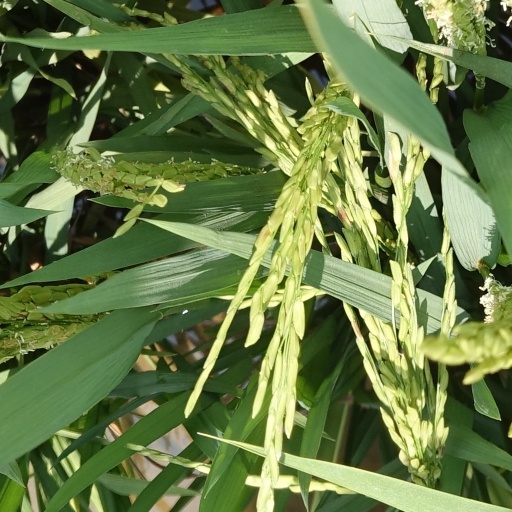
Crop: rice